St. Andrew's-Sewanee School

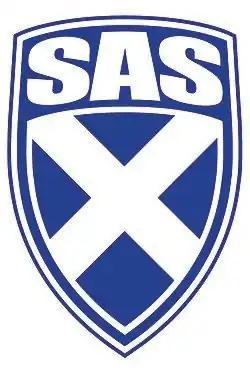
St. Andrew's-Sewanee Shield

St. Andrew’s-Sewanee School is a private, coeducational, Episcopal, boarding and day college preparatory school serving 250 students in grades six through twelve. It is located in Sewanee, Tennessee on the Cumberland Plateau between Nashville and Chattanooga and adjacent to the University of the South, which is also affiliated with the Episcopal Church. In addition to outstanding college preparation, the school is known for its close and welcoming community, emphasis on creativity, and opportunities for outdoor adventure.